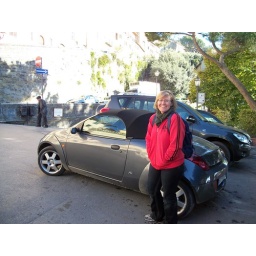
cute car in Cortona